76th Airlift Squadron

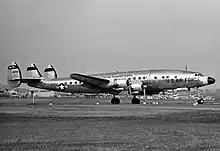
Lockheed C-121C-LO Super Constellation 54-0168

The 76th Airlift Squadron is part of the 86th Airlift Wing at Ramstein Air Base, Germany. It operates executive airlift aircraft, including the Learjet C-21A and Gulfstream C-37A Gulfstream V.